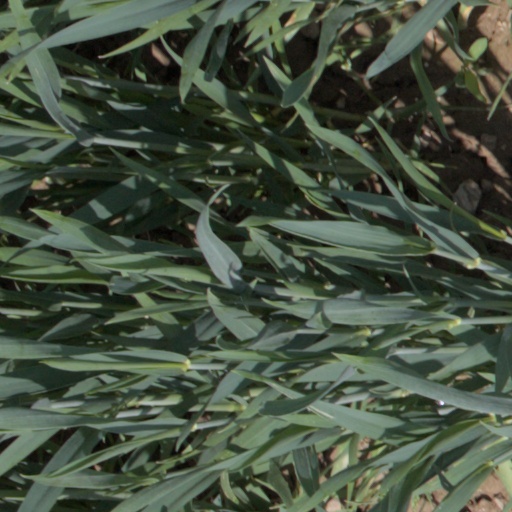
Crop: wheat